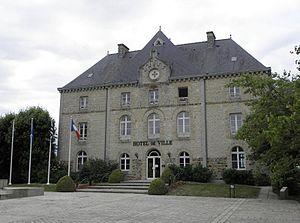
Mairie de Montauban-de-Bretagne (35).
Le Manoir de Ville-Cotterel situé dans la commune de Montauban-de-Bretagne, accueille les services de la communauté de communes de Montauban-de-Bretagne, du Pays de Brocéliande, du pays touristique de Brocéliande et du syndicat des eaux.
Montauban-de-Bretagne est une ancienne commune française située dans le département d'Ille-et-Vilaine, en région Bretagne. Depuis le 1ᵉʳ janvier 2019, elle est une commune déléguée de la commune nouvelle de Montauban-de-Bretagne.
Montauban-de-Bretagne est une commune nouvelle située dans le département d'Ille-et-Vilaine, en région Bretagne. Créée le 1ᵉʳ janvier 2019, elle est issue de la fusion des communes de Montauban-de-Bretagne et de Saint-M'Hervon.